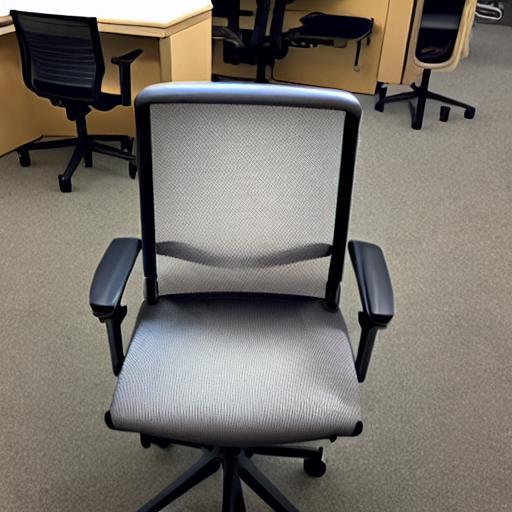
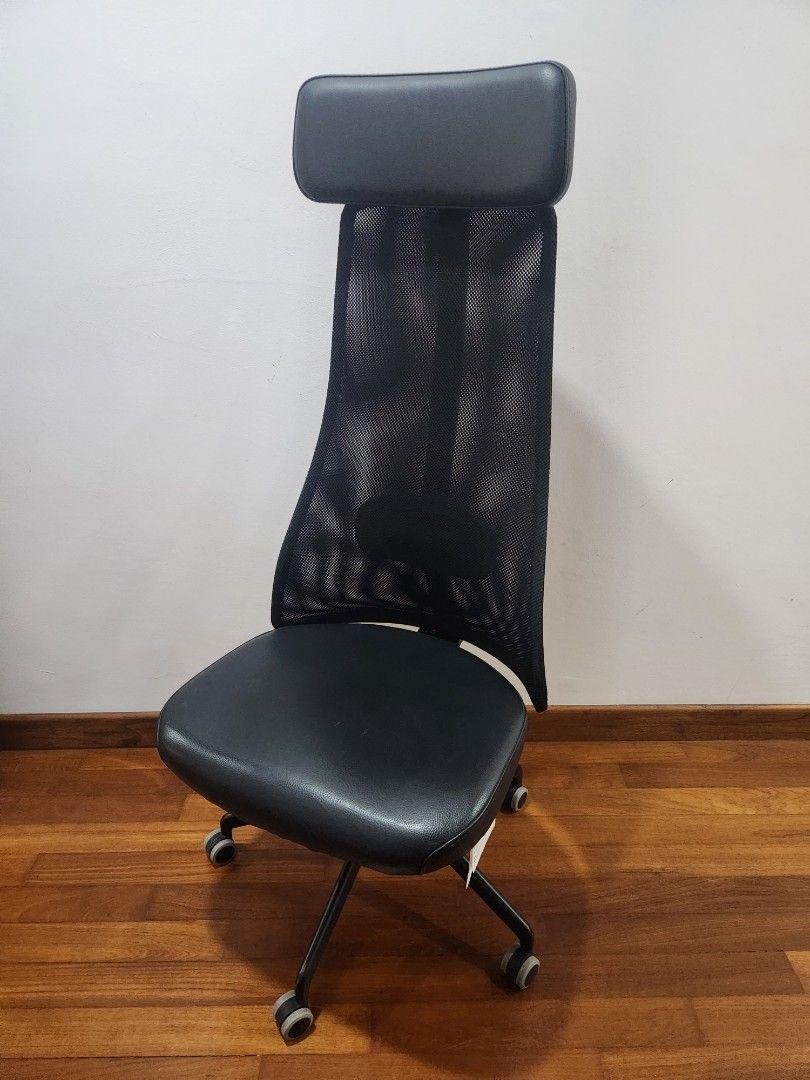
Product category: items_chair
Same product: no